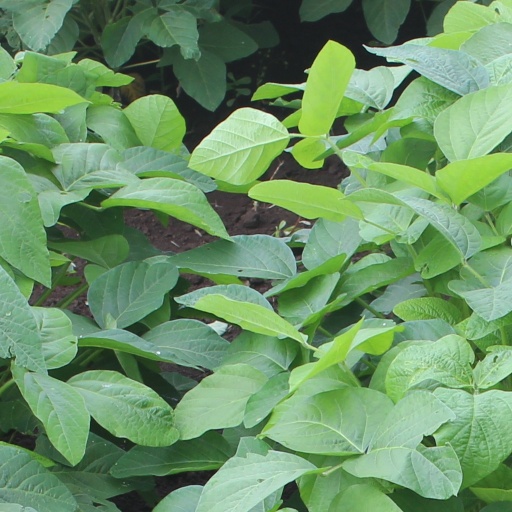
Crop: soybean